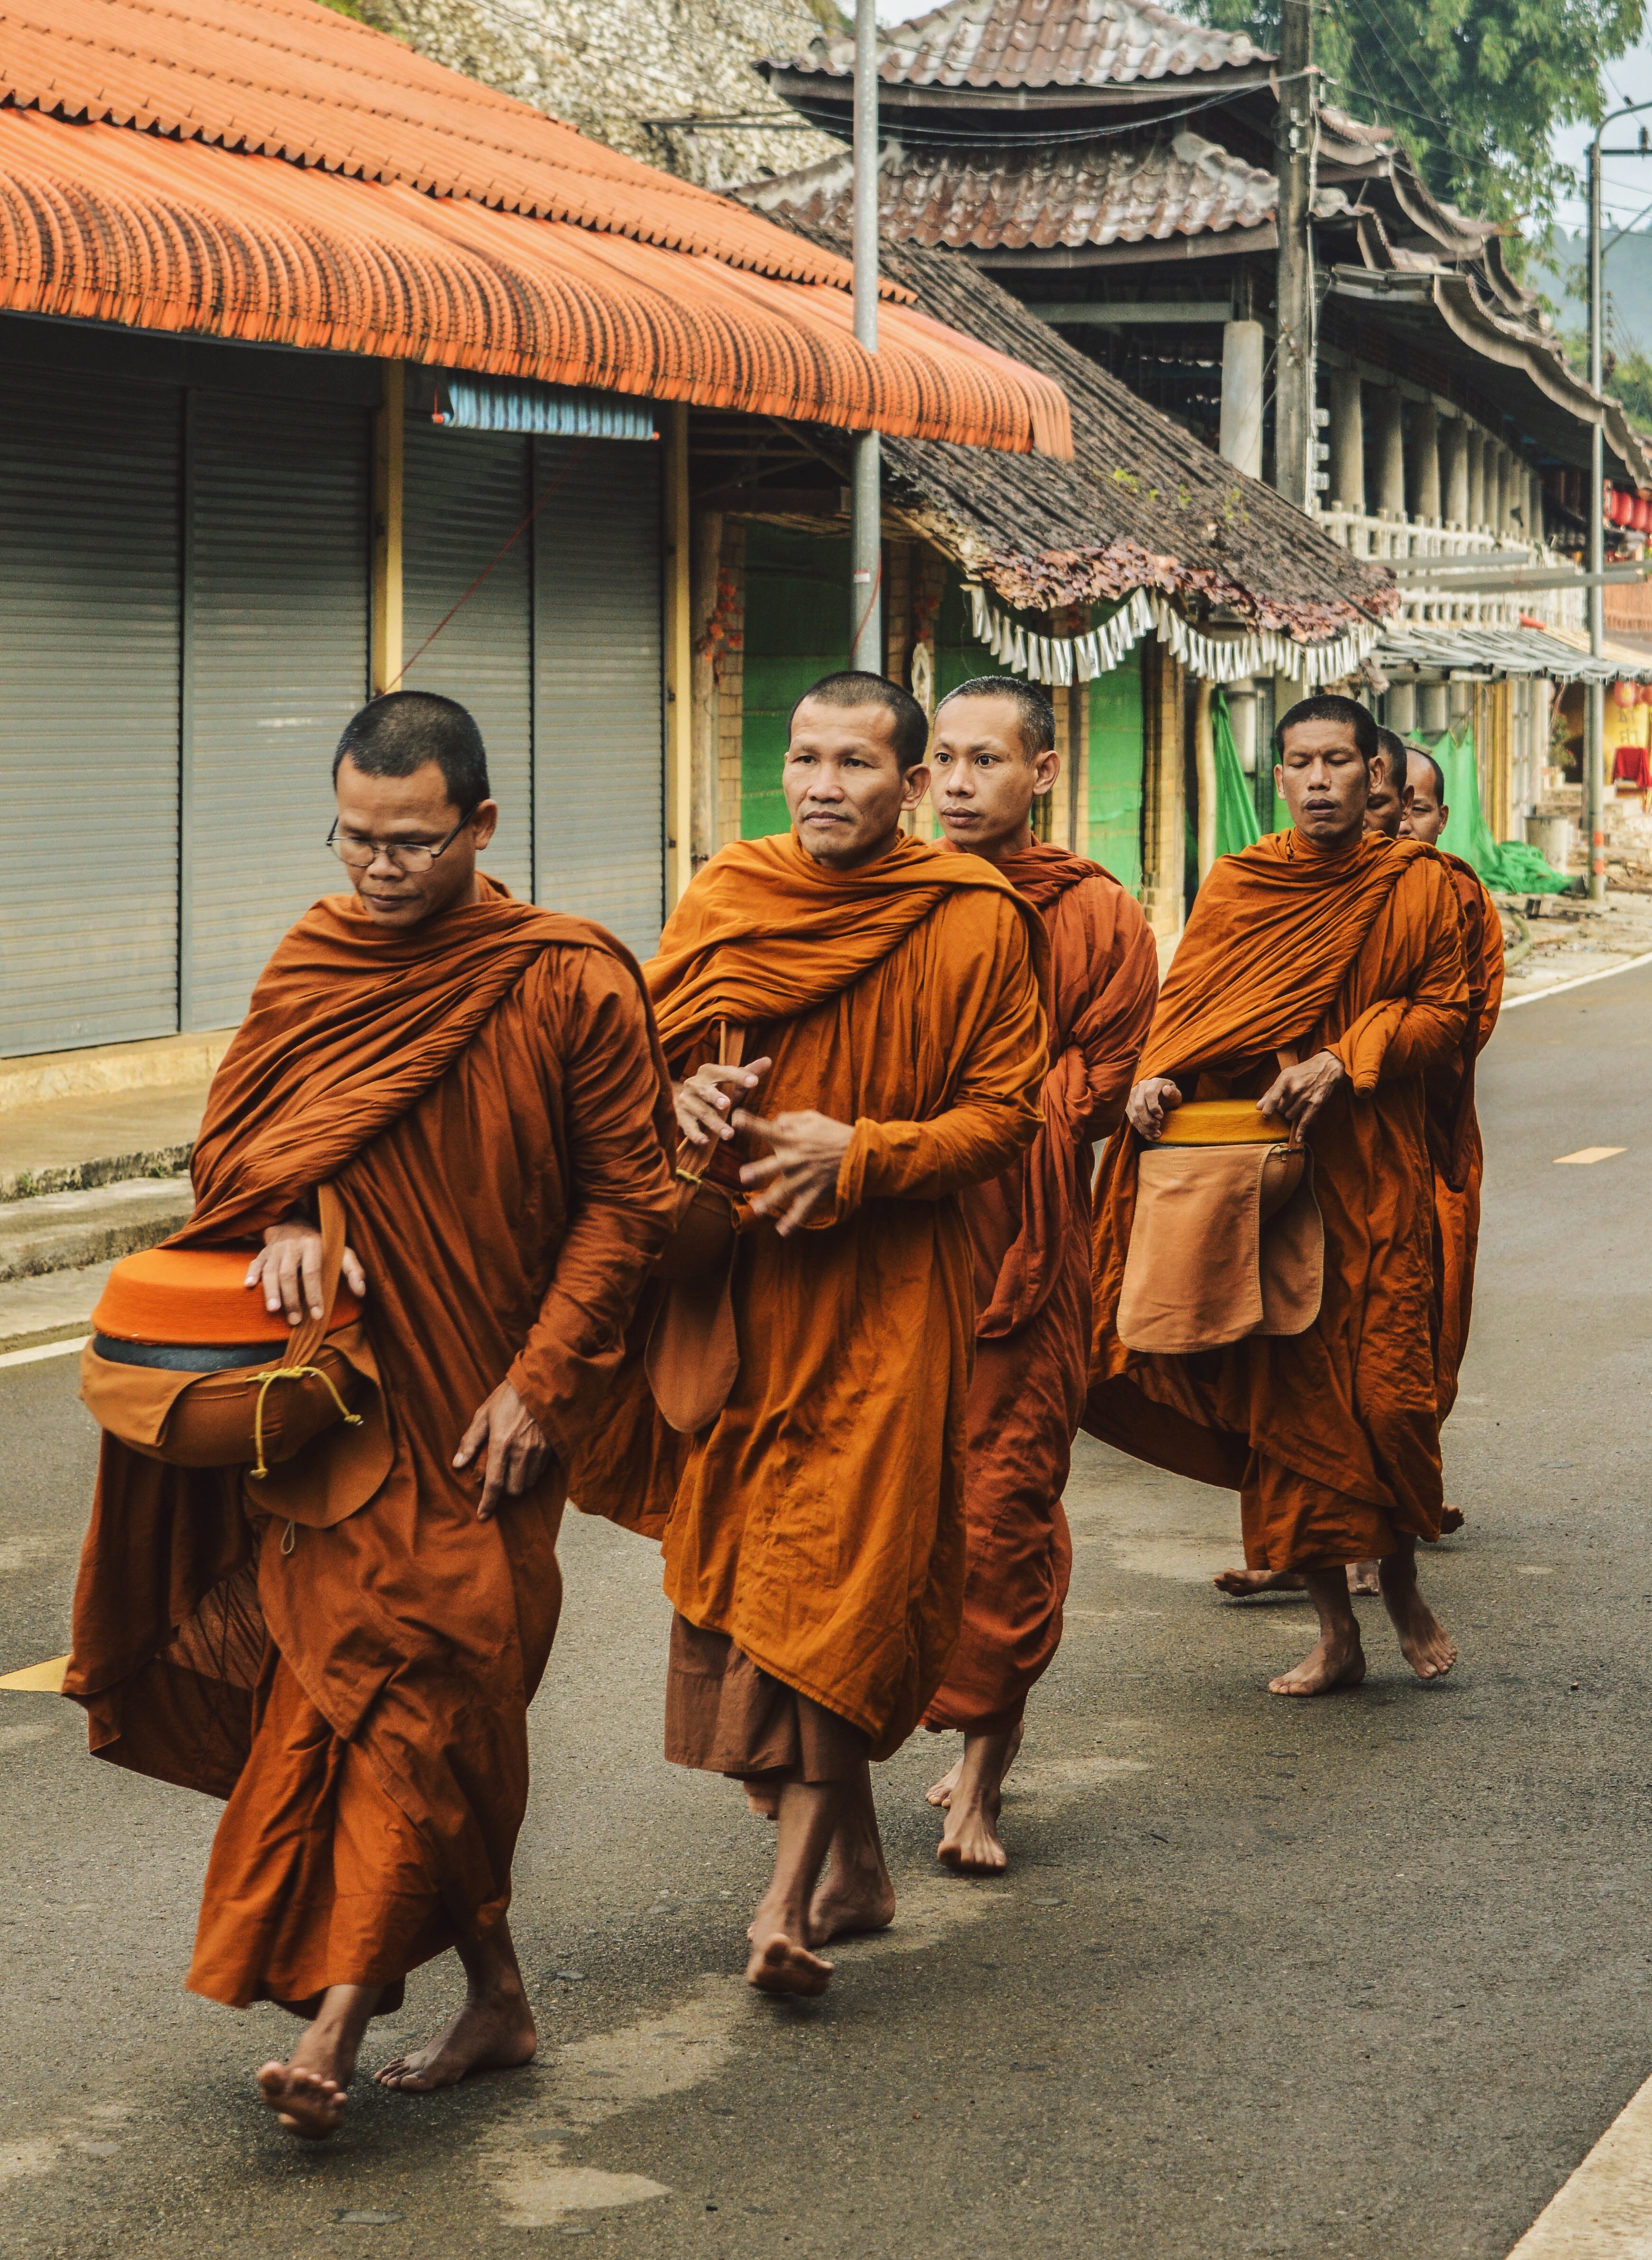
person, people, monk, religion, temple, tradition, middle ages, ancient history